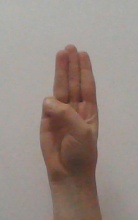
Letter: thaa